Kolja Afriyie

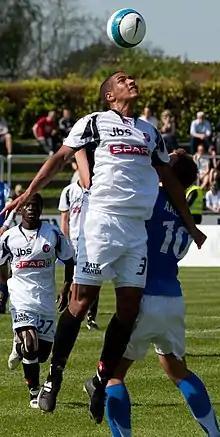
Afriyie with FC Midtjylland in 2008

Kolja Afriyie (born 6 April 1982) is a German former professional footballer who played as a right-back. He holds both a Ghanaian passport and a German passport.